Lesser African threadfin

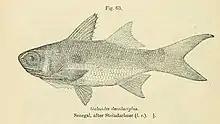
Galeoides decadactylus

The lesser African threadfin ("Galeoides decadactylus") is a species of marine ray-finned fish, a threadfin from the family Polynemidae which is found in the eastern Atlantic Ocean off the western coast of Africa.